Order of the Golden and Rosy Cross

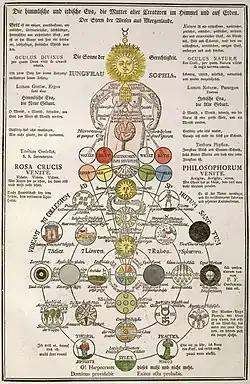
Sophia, Secret figures of the Rosicrucians of sixteenth and seventeenth centuries, 1775

The fraternity was founded in the 1750s, but it is not certain when it came into existence. Many documents and books mention it from the eighteenth century. For instance, Frater U∴D∴ believes that in 1710, the idea for the order was born with the publication of Sigmund Richter's (using the name Sincerus Renatus) "The perfect and true preparation of the Philosophers Stone according to the secret of the Brotherhoods of the Golden and Rosy Cross".